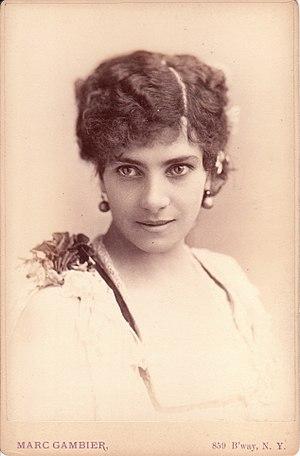
Mary Jane Lee, nom de scène Jennie Lee est une actrice américaine de théâtre et du cinéma muet.